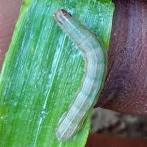
Crop: Onion
Condition: caterpillar-p